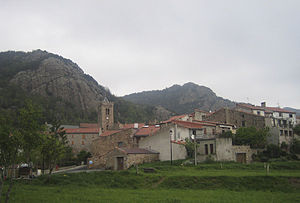
Coustouges / Geografi
Coustouges
Coustouges er en by og kommune i departementet Pyrénées-Orientales i Sydfrankrig.